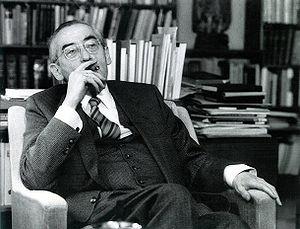
Kurt Aland, né le 28 mars 1915 à Berlin et mort le 13 avril 1994 à Münster, est un théologien protestant allemand, et professeur d'exégèse du Nouveau Testament et d'histoire du christianisme.